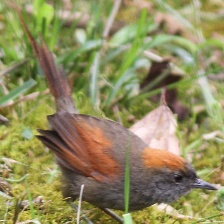
Species: AZARAS SPINETAIL
Scientific name: SYNALLAXIS AZARAE